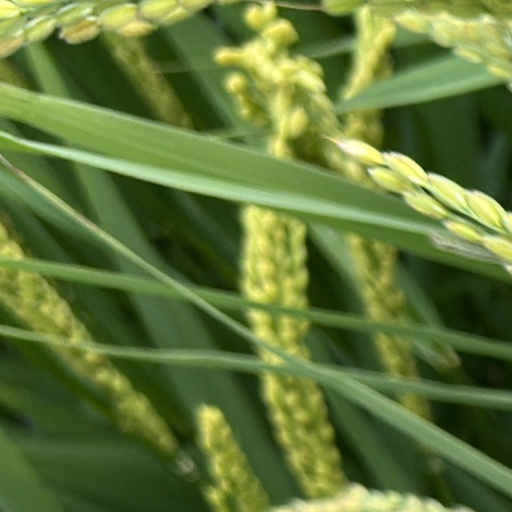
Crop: rice